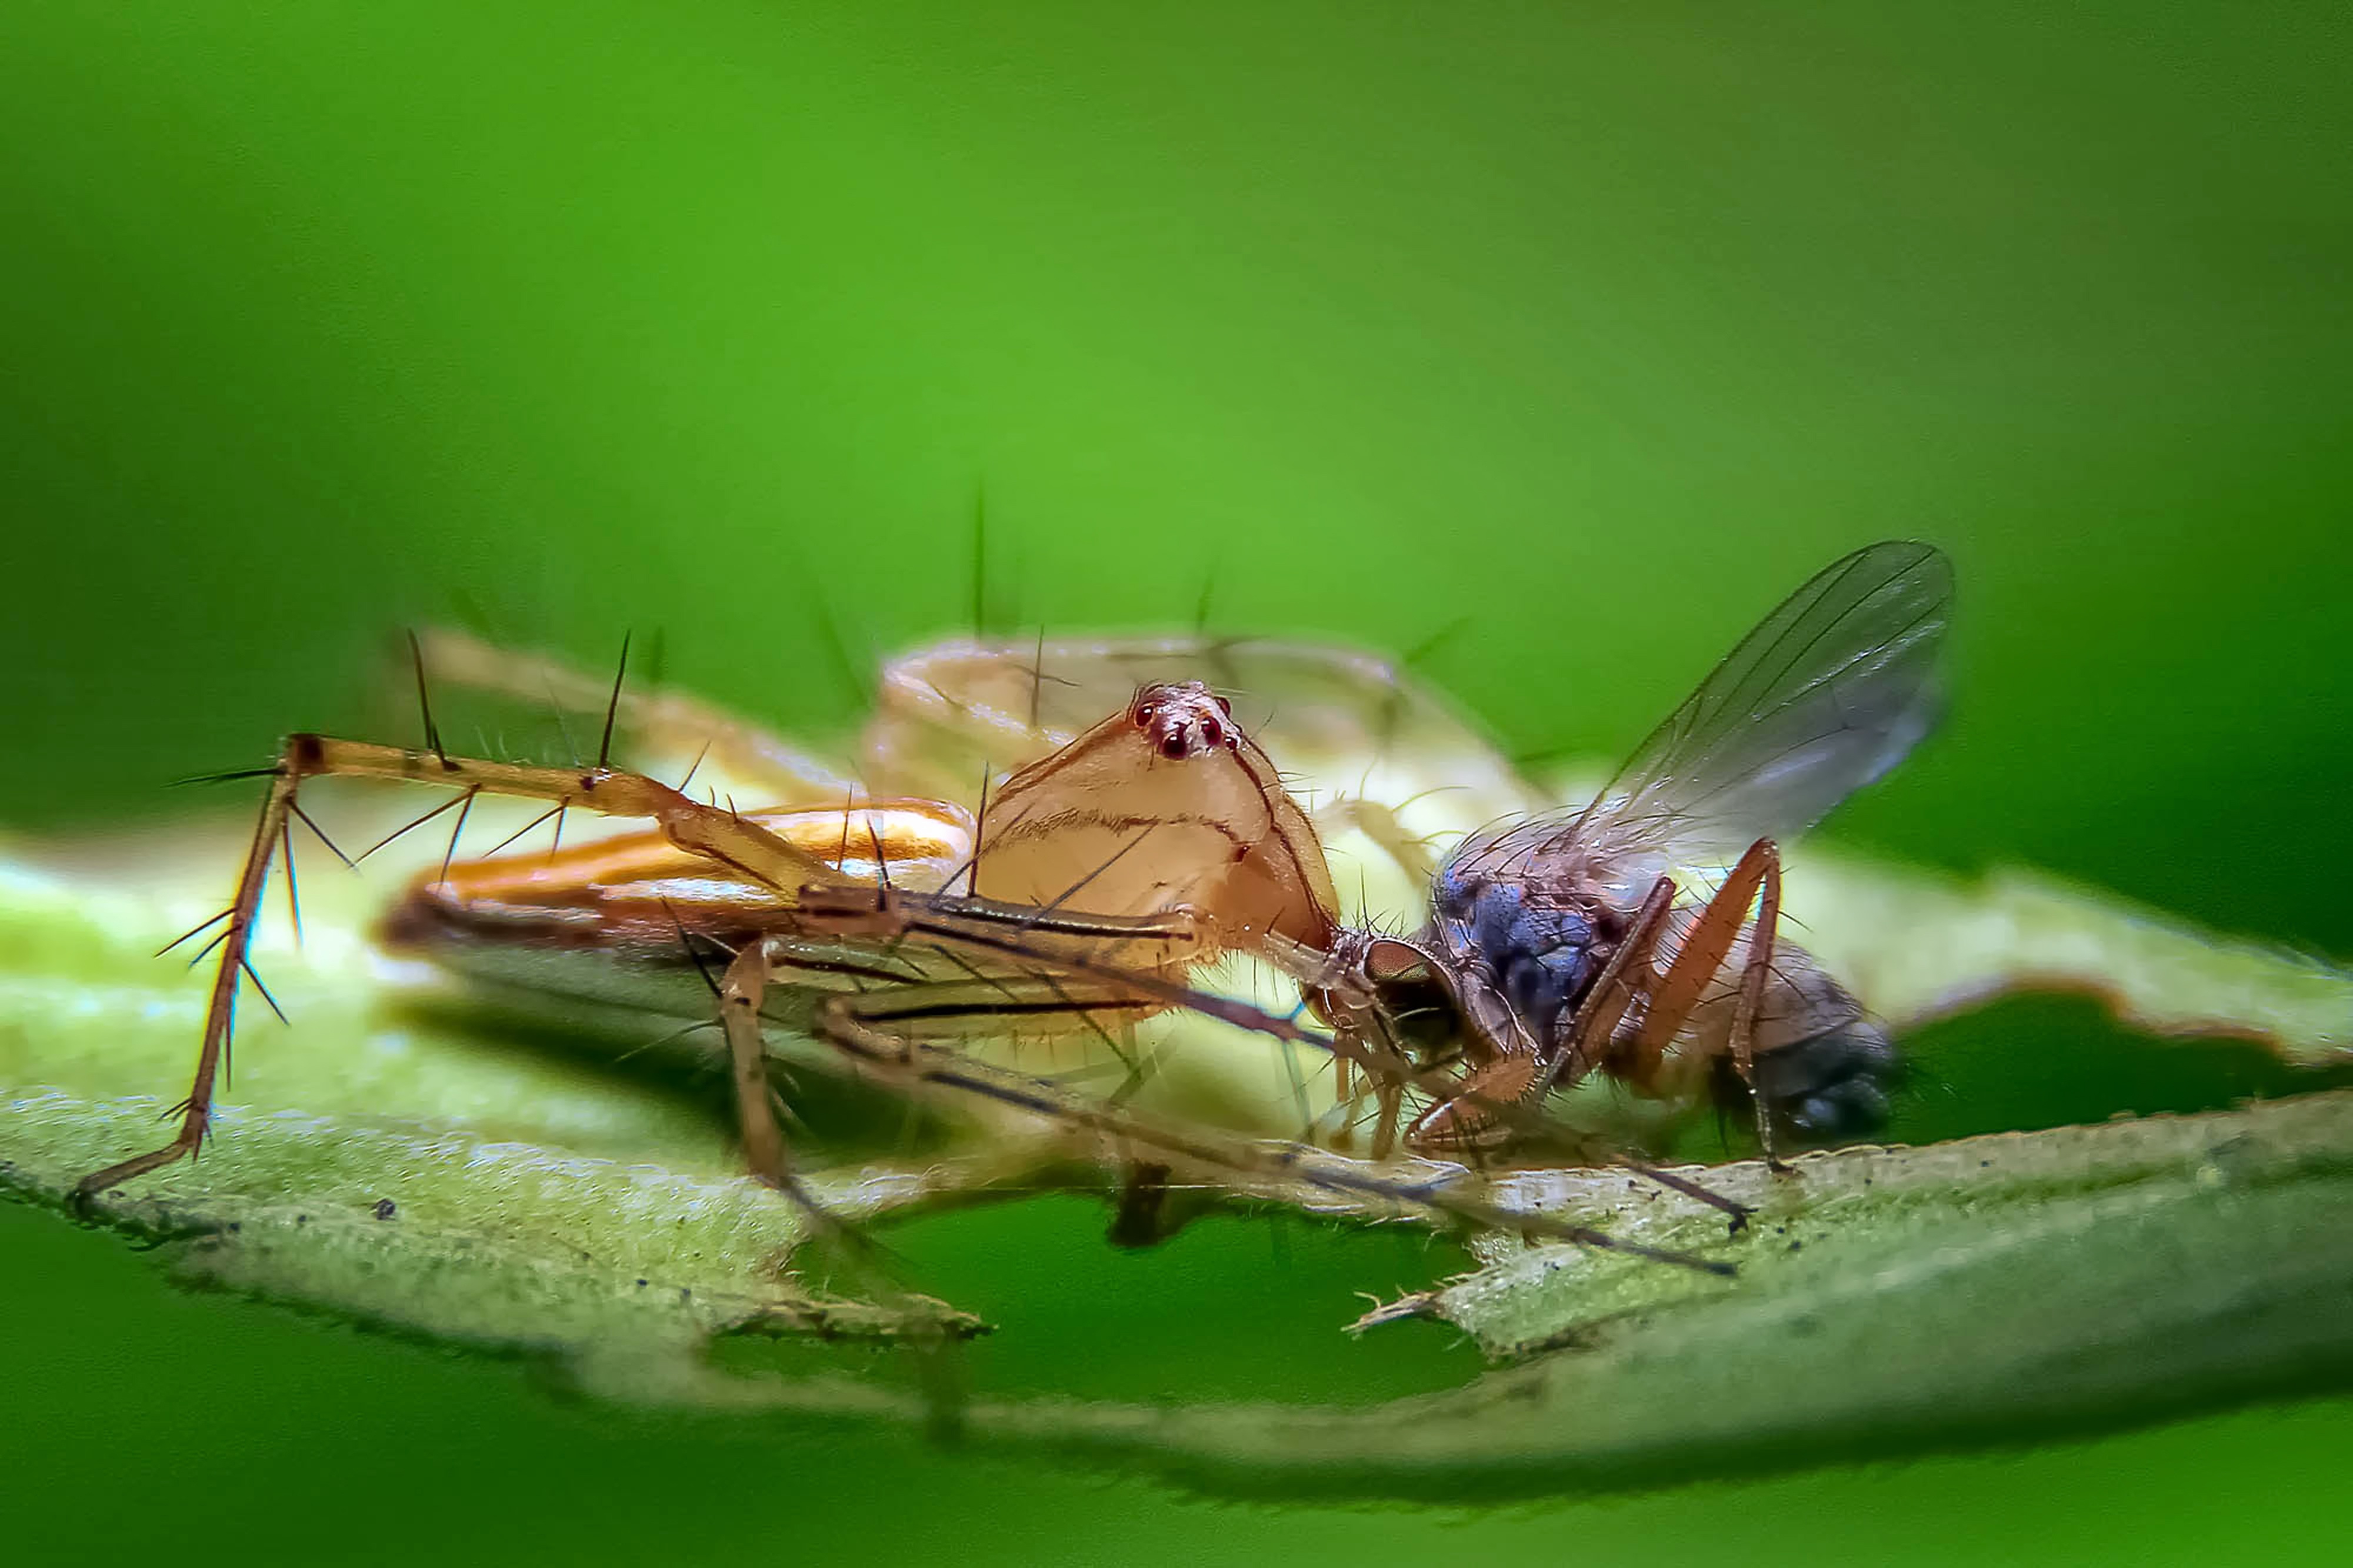
nature, photography, leaf, flower, animal, fly, wildlife, wild, green, insect, macro, predator, close, fauna, invertebrate, close up, spider, feeding, legs, arachnid, pest, catch, hunting, hunter, prey, macro photography, arthropod, victim, lycaenid